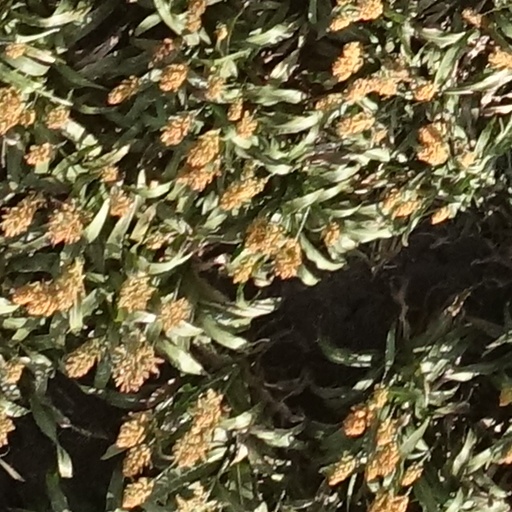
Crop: sorghum